Charles Yardley Turner

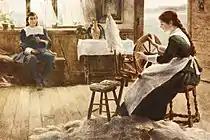
"The Courtship of Miles Standish" (1883)

Muralist Francis Davis Millet was selected to be director of decoration for the 1893 World's Columbian Exposition in Chicago, and Turner, who had been runner-up for the job, agreed to be his assistant. Eight years later, Turner was colorist for the entire 1901 Pan-American Exposition in Buffalo, New York. The Chicago exposition had been nicknamed "The White City," because of the color of all but one of its major buildings. Turner described his ambitious color scheme for the Buffalo exposition:It was for us to make the color of the exposition tell something, the same story as the sculpture. Accordingly, we have used bright, brilliant hues on the buildings that are suggestive of the early life of man. The horticultural building, for instance, has orange ornaments, with details in brilliant blue, green, yellow and rose. The government building is prevailingly in rich yellow. As one goes up the esplanade, the decorations become more sober. The music hall has a scheme of dull red; the machinery building in green-gray. The electric tower is given over to a harmony of green and gold on an ivory ground. Here the color-key of the whole exposition is struck. The lovely green of Niagara water, rich as the green on the peacock's wing, appears in its purity on the electric tower, to be echoed in every structure of the show-city. Not a building is there which is without its notes of Niagara-green.